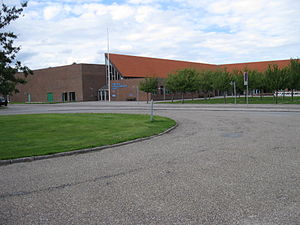
Morsø Gymnasium
Morsø Gymnasium i 2011.
Morsø Gymnasium
Morsø Gymnasium er et gymnasium beliggende i Nykøbing Mors.